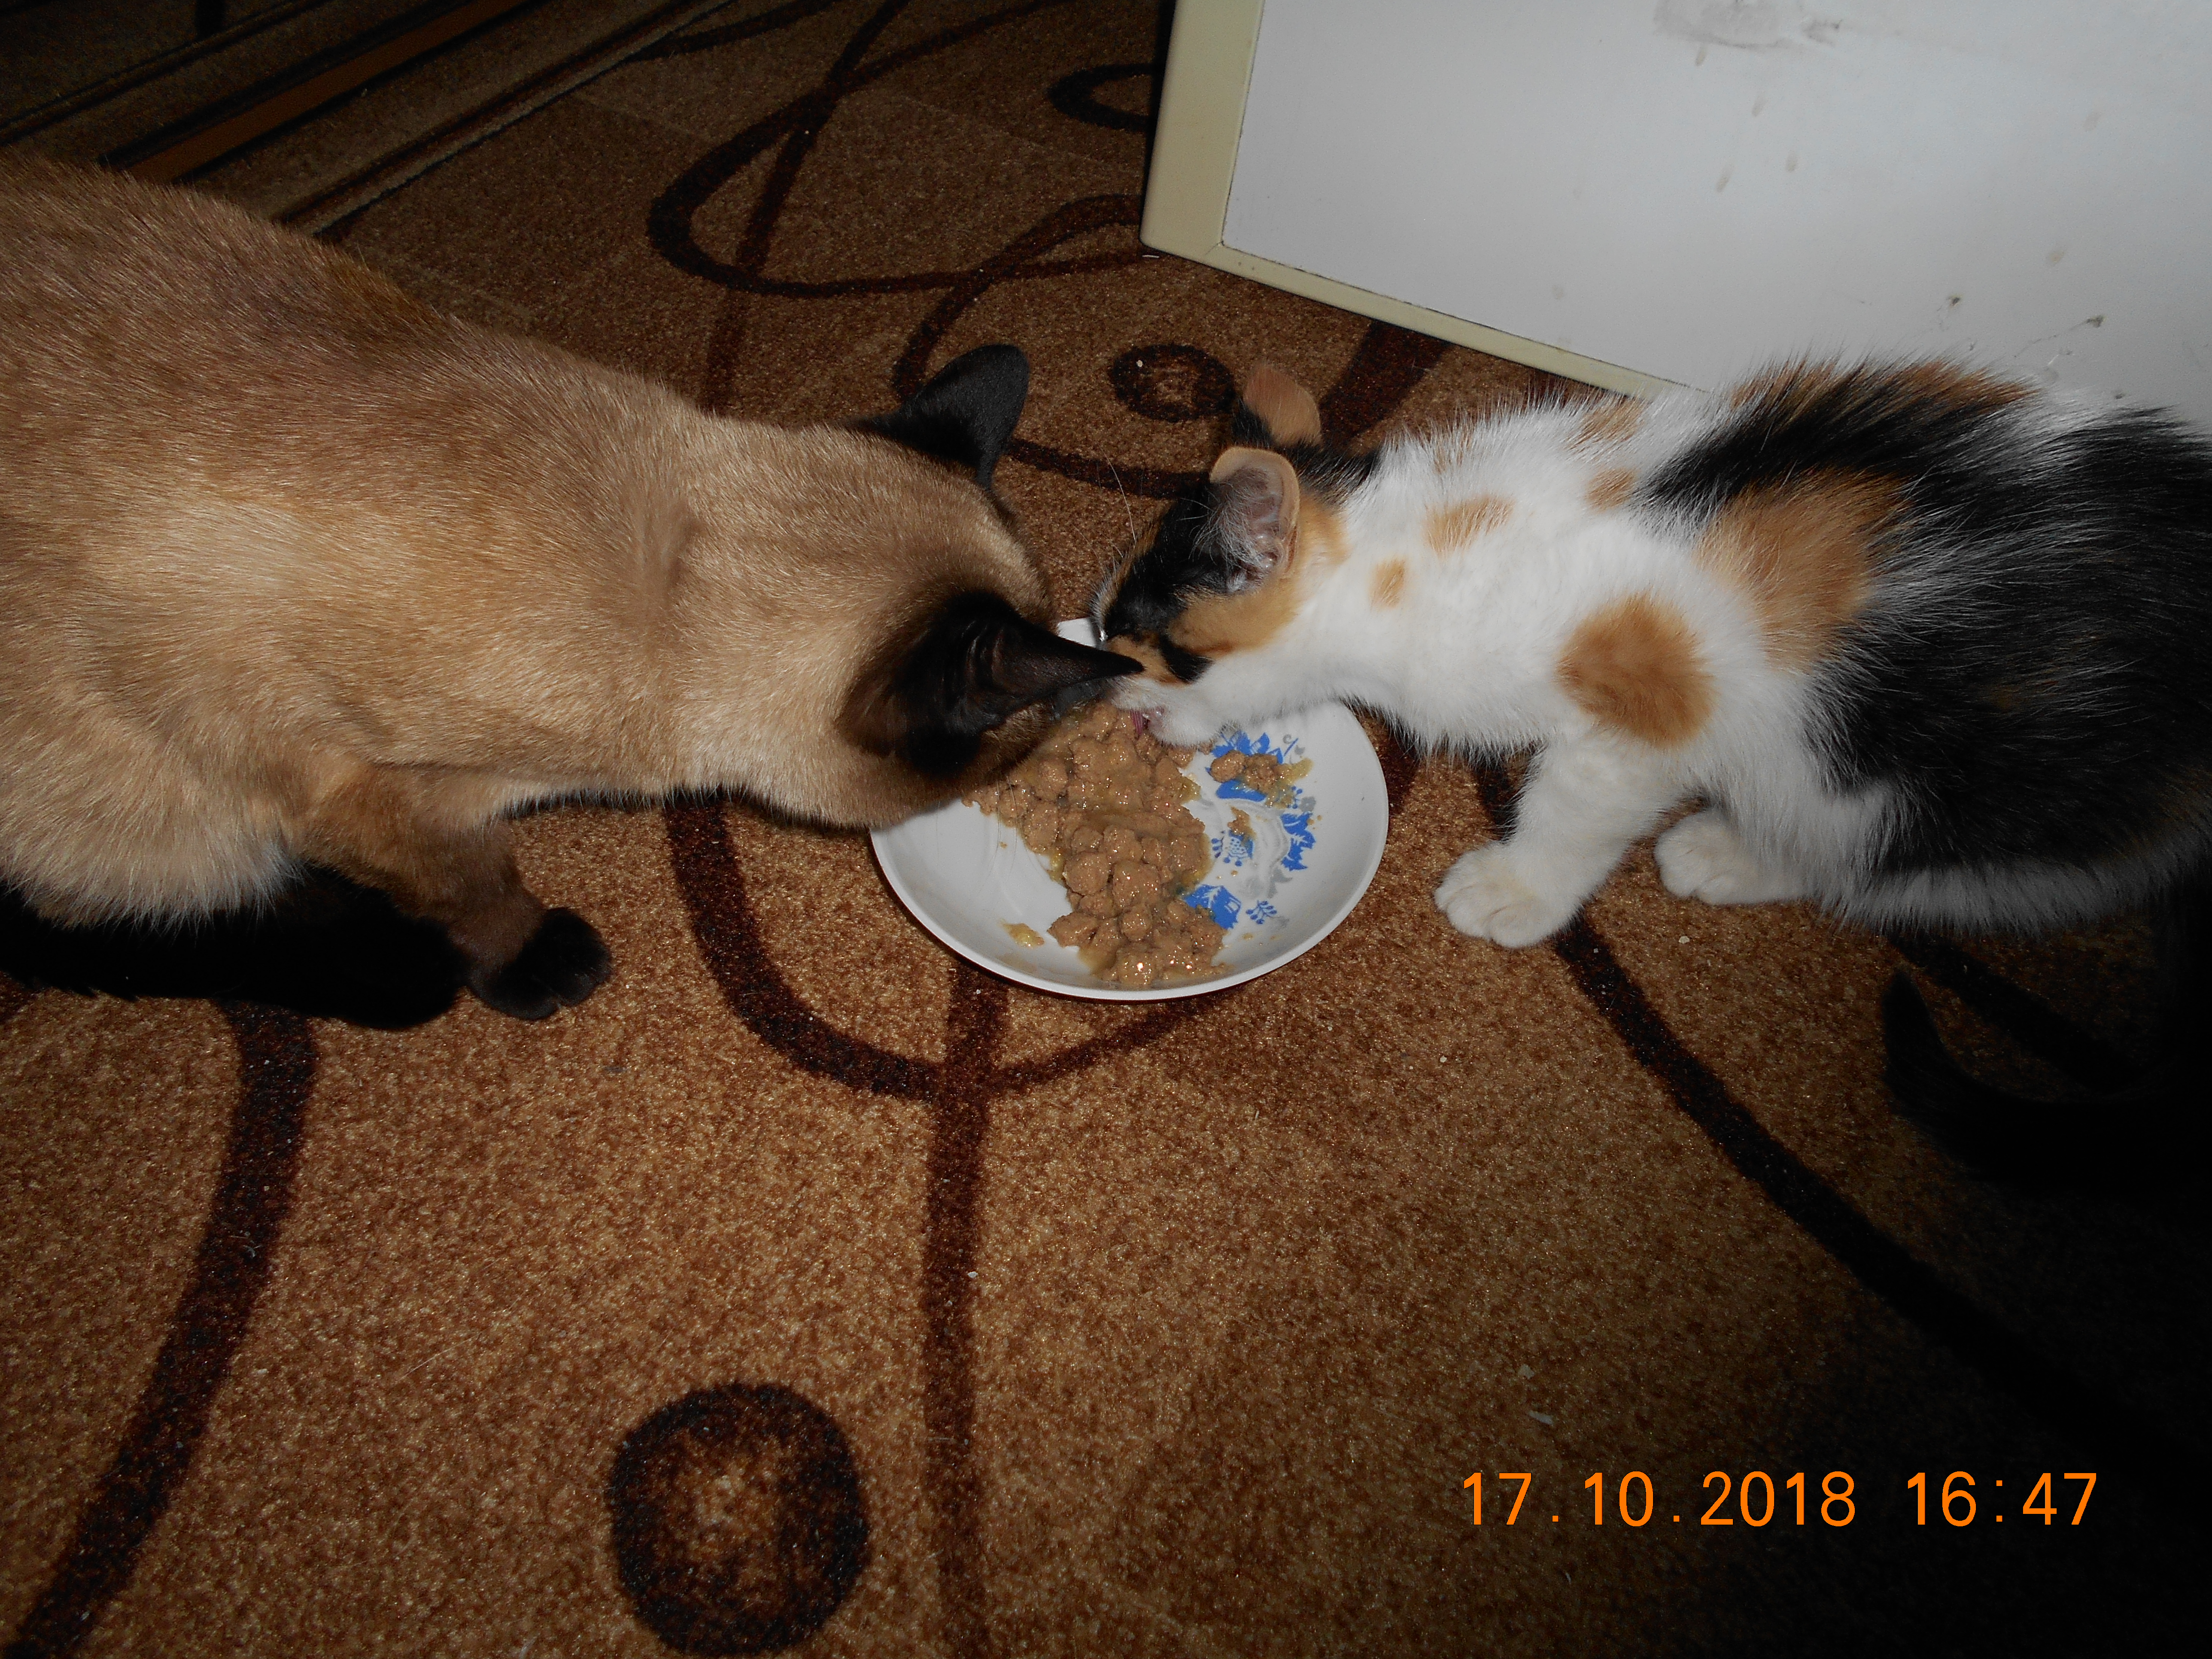
cat, felidae, carnivore, mammal, siamese, comfort, whiskers, fawn, small to medium sized cats, Pet supply, snout, tail, cat supply, fur, flooring, dog breed, domestic short haired cat, paw, claw, canidae, wood, foot, pet food, hardwood, nap, thai, companion dog, lap, sporting group, drinking, photo caption